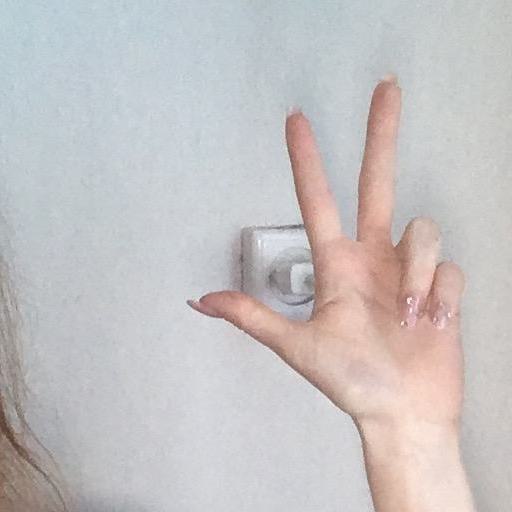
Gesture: three2